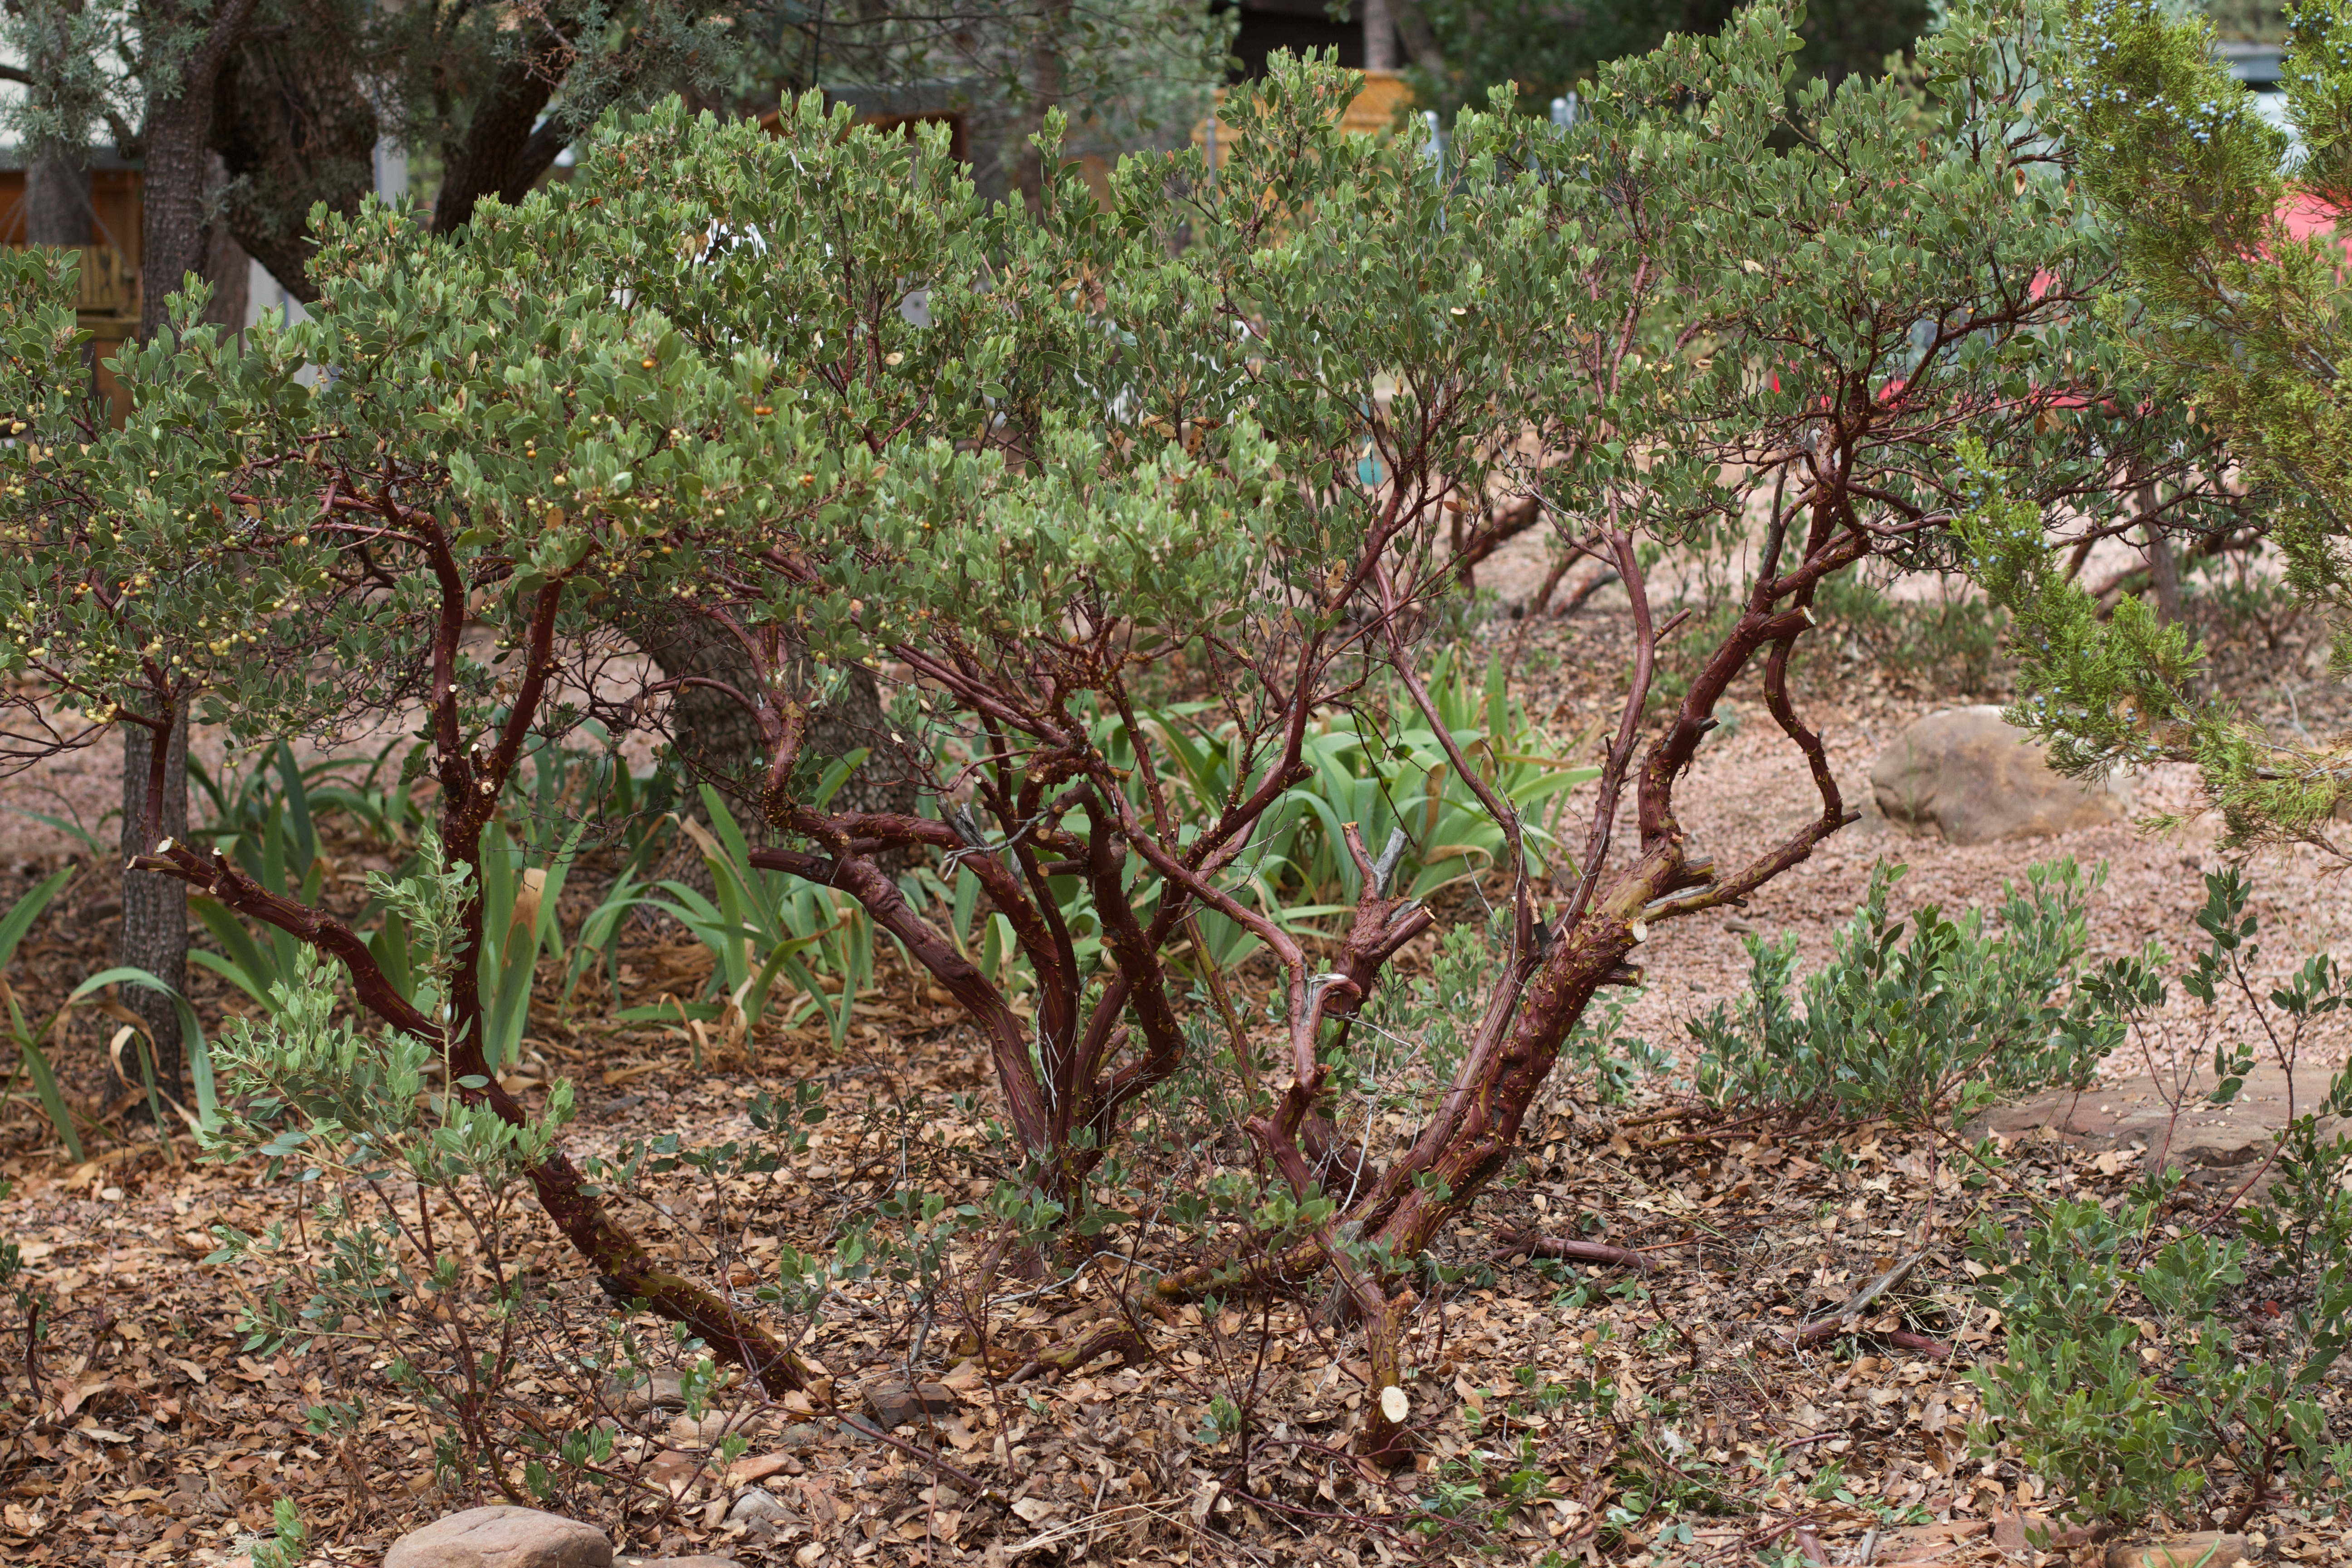
tree, plant, fruit, flower, food, produce, soil, botany, flora, shrub, flowering plant, woody plant, land plant